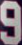
Number: 9